DOPIPE

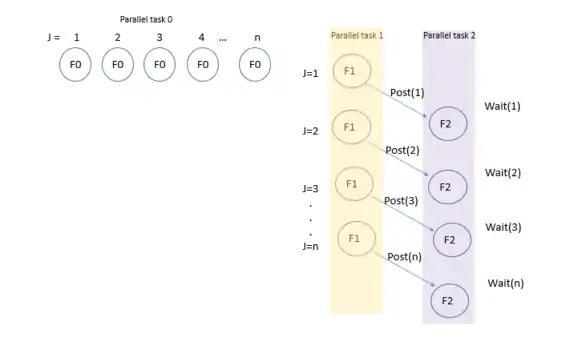
DOPIPE example

From the figure, we see that the total time to execute F0 is T, since all the iterations of F0 are executed in parallel. While for F1 and F2, the total execution time is equal to N * T + T (considering negligible synchronization time).